Citrullus colocynthis

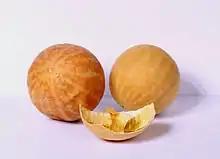
Iranian fruit

"C. colocynthis" can be eaten or processed as energy source, e.g. oilseed and biofuel.